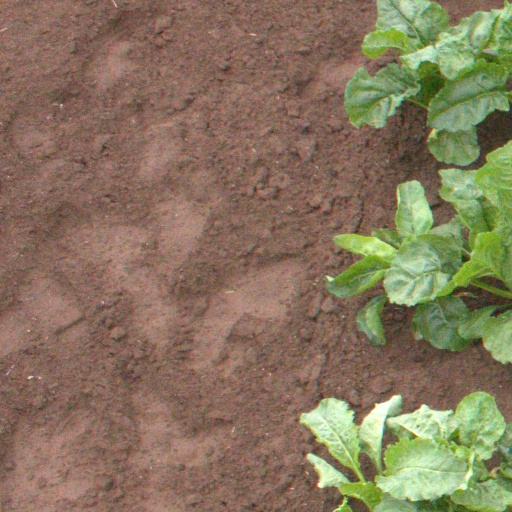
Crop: sugar beet